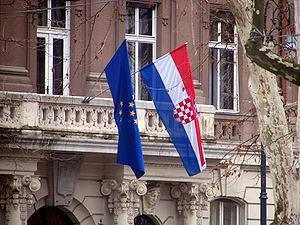
Les élections européennes de 2013 en Croatie ont eu lieu le 14 avril 2013 dans le but d'élire les douze députés qui représentent le pays au Parlement européen lors de son adhésion à l'Union européenne le 1ᵉʳ juillet 2013.
La Croatie présente sa demande d’adhésion à l'Union européenne en 2003. Le statut de candidat lui est accordé par le Conseil européen au cours de l'année 2004 et les négociations sont ouvertes en octobre 2005. Le traité d'adhésion de la Croatie à l'Union européenne est signé à Bruxelles le 9 décembre 2011 et prend effet le 1ᵉʳ juillet 2013, après le référendum de 2012, où le « oui » l'a emporté avec plus de 66 % des voix.